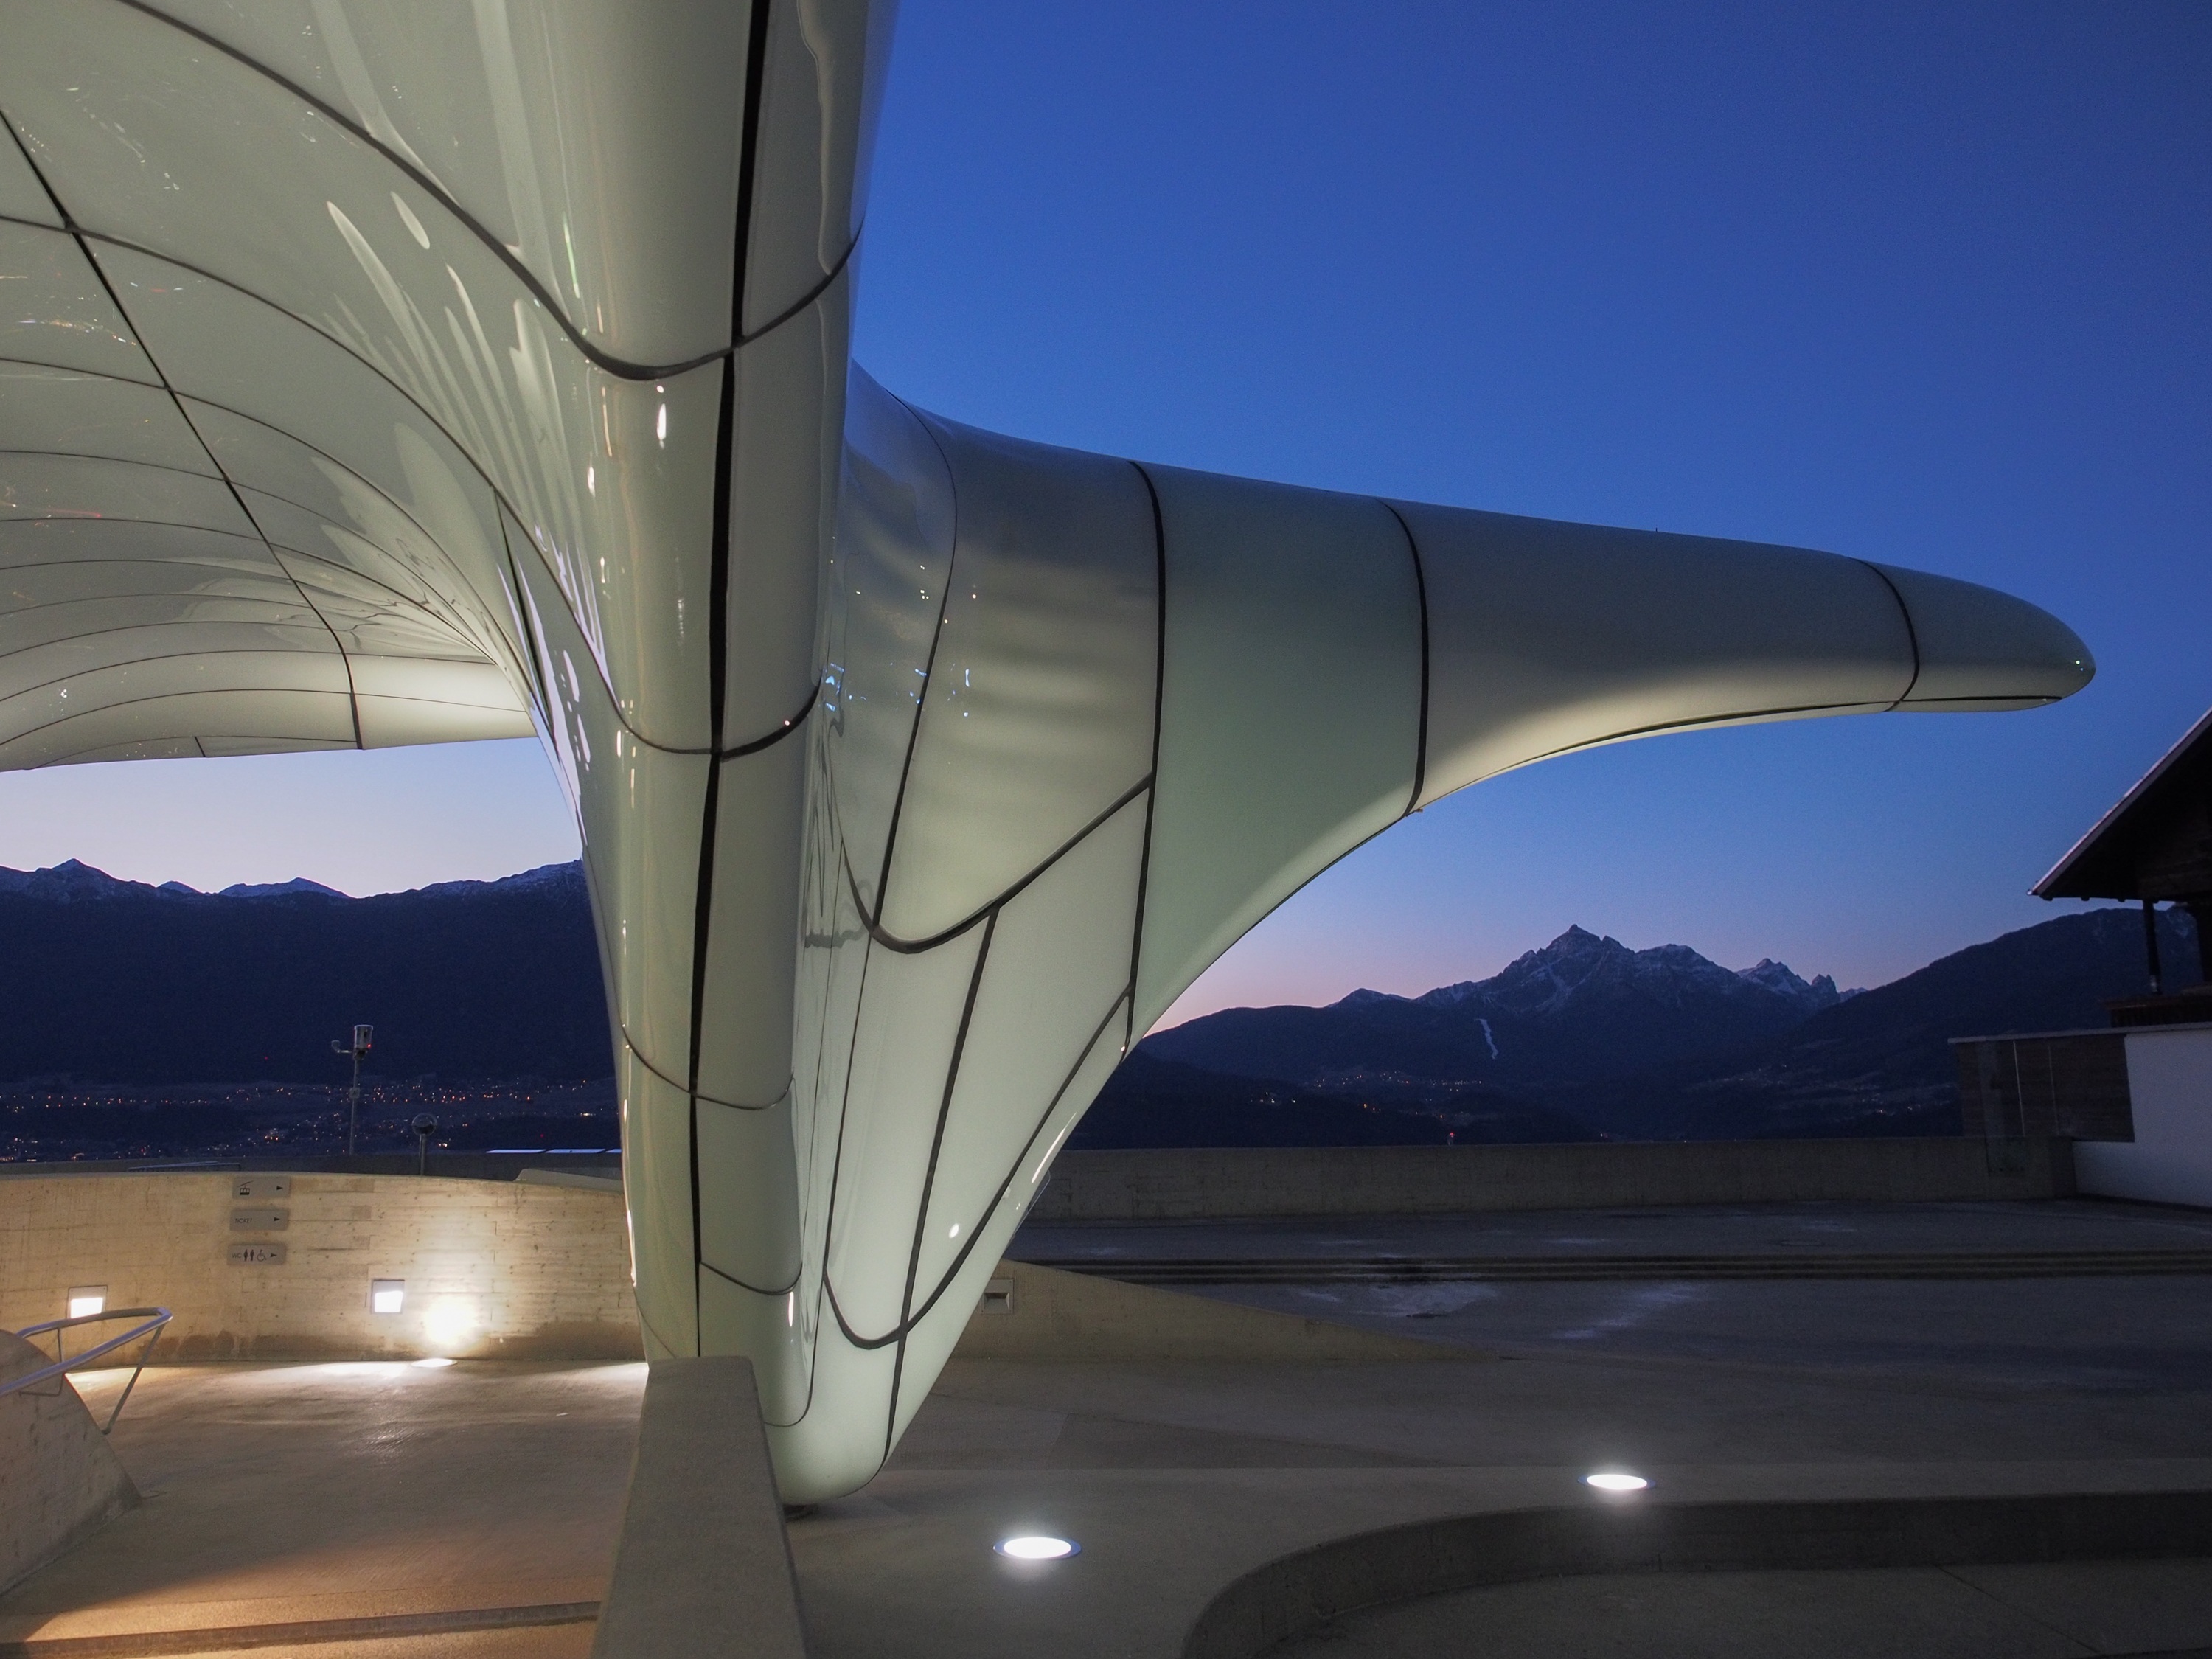
wing, architecture, airplane, aircraft, vehicle, airline, aviation, flight, modern, austria, airliner, innsbruck, tyrol, mountain station, jet aircraft, hungerburgbahn track, atmosphere of earth, narrow body aircraft